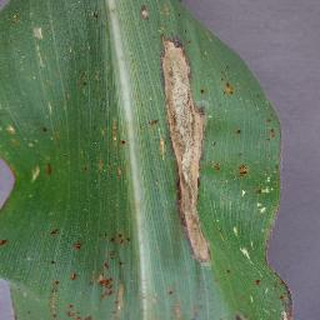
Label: corn_northern_leaf_blight